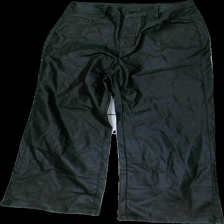
View: front
Type: Trousers
Category: Ladies
Brand: Not in the list
Brand text on label: Shein
Colors: Black
Material: 60% viscose, 33% polyester, 7% spandex
Cut: Regular
Size: L
Season: All
Price range: <50
Recommended usage: Reuse